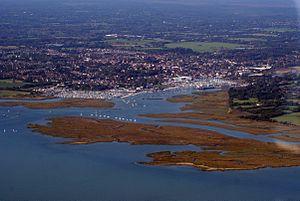
Lymington est un port sur le Solent, dans le comté du Hampshire, Angleterre.